Lee Shapiro (musician)

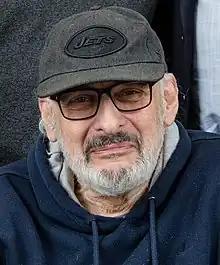
Shaprio in 2022

Lee Shapiro is an American musician/arranger who was a member of the band The Four Seasons and the founder of The Hit Men, a brand of supergroups featuring session and touring musicians from other bands.